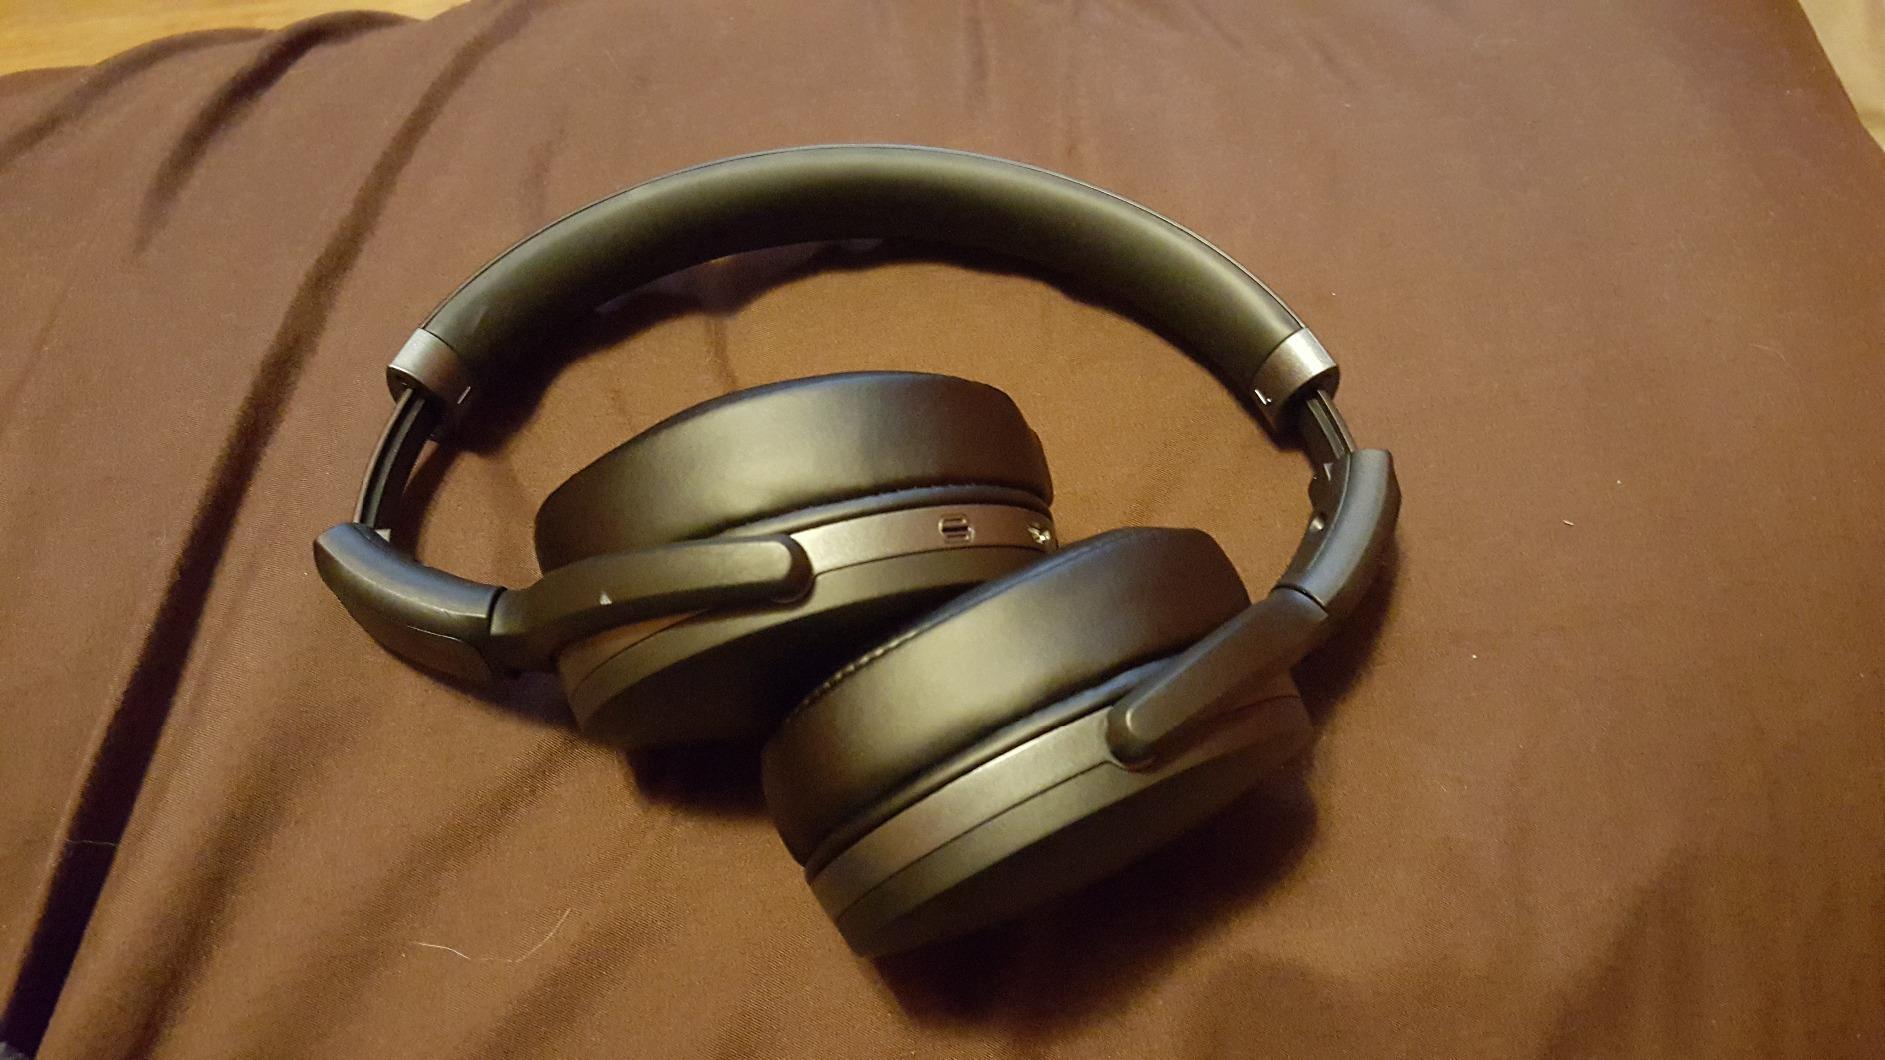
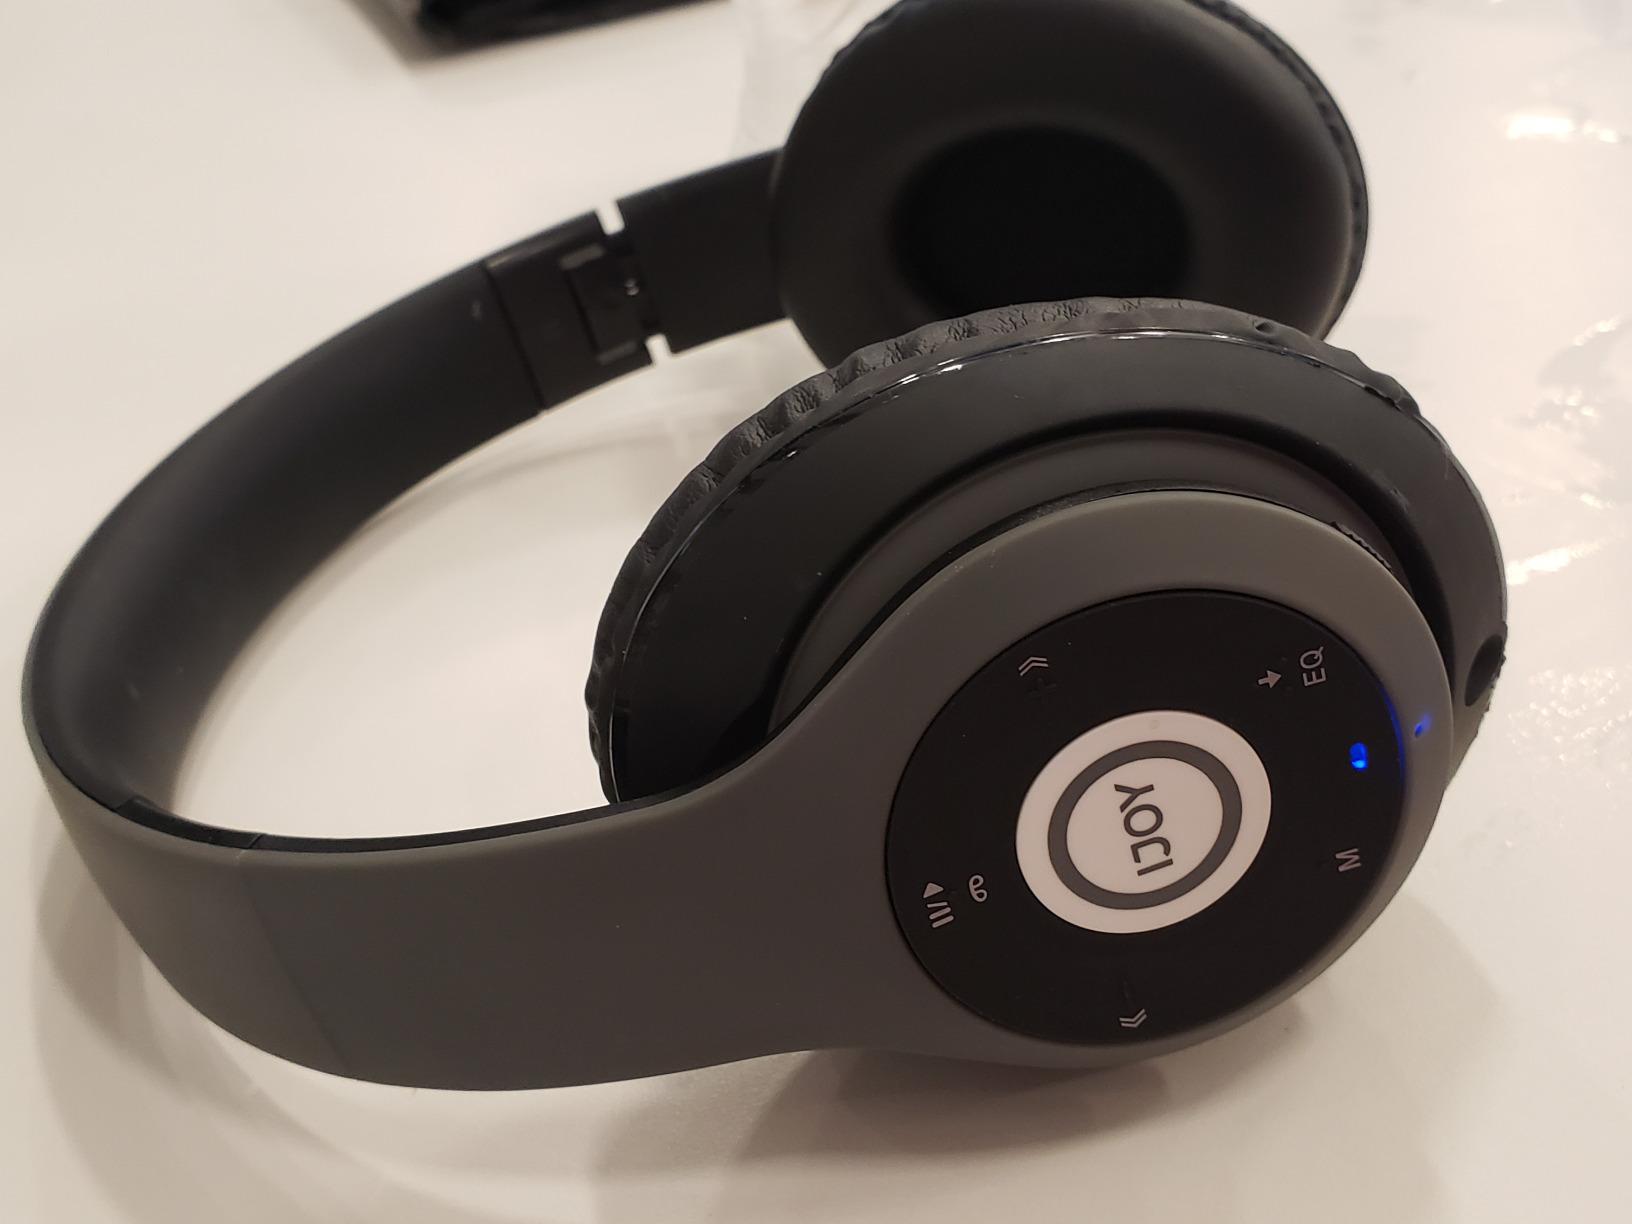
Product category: headphones
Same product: no